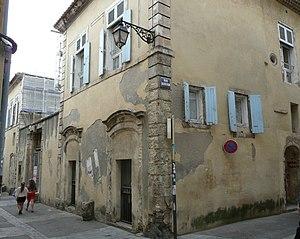
Au 30 rue de la Roquette, dans le quartier du même nom, à Arles (Bouches-du-Rhône), hôtel particulier d'Antonelle, angle avec la rue Baudanoni, rez-de-chaussée.